Alstom

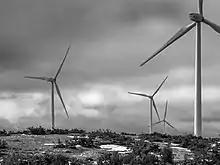
Alstom-Ecotècnia wind turbines in Spain

In 2007, the TGV POS set the world speed record for rail vehicles of . In March, Alstom acquired "Power Systems Manufacturing LLC" (Florida, USA) a manufacturer of gas turbine components from Calpine Corporation for $242 million. In June, Alstom acquired the Spanish wind turbine manufacturer Ecotècnia, renamed as Alstom Ecotècnia (since 2010 Alstom Wind). The company also adopted a new graphic chart (logo, corporate identity) using "alstom" as its trading name, reserving "Alstom SA" for legal documents.